František Kaván

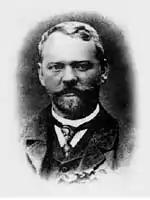
František Kaván.

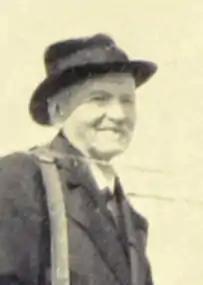
František Kaván.

František Kaván (10 September 1866, Víchovská Lhota near Jilemnice - 16 December 1941, Libuň near Jičín) was a Czech painter and poet.